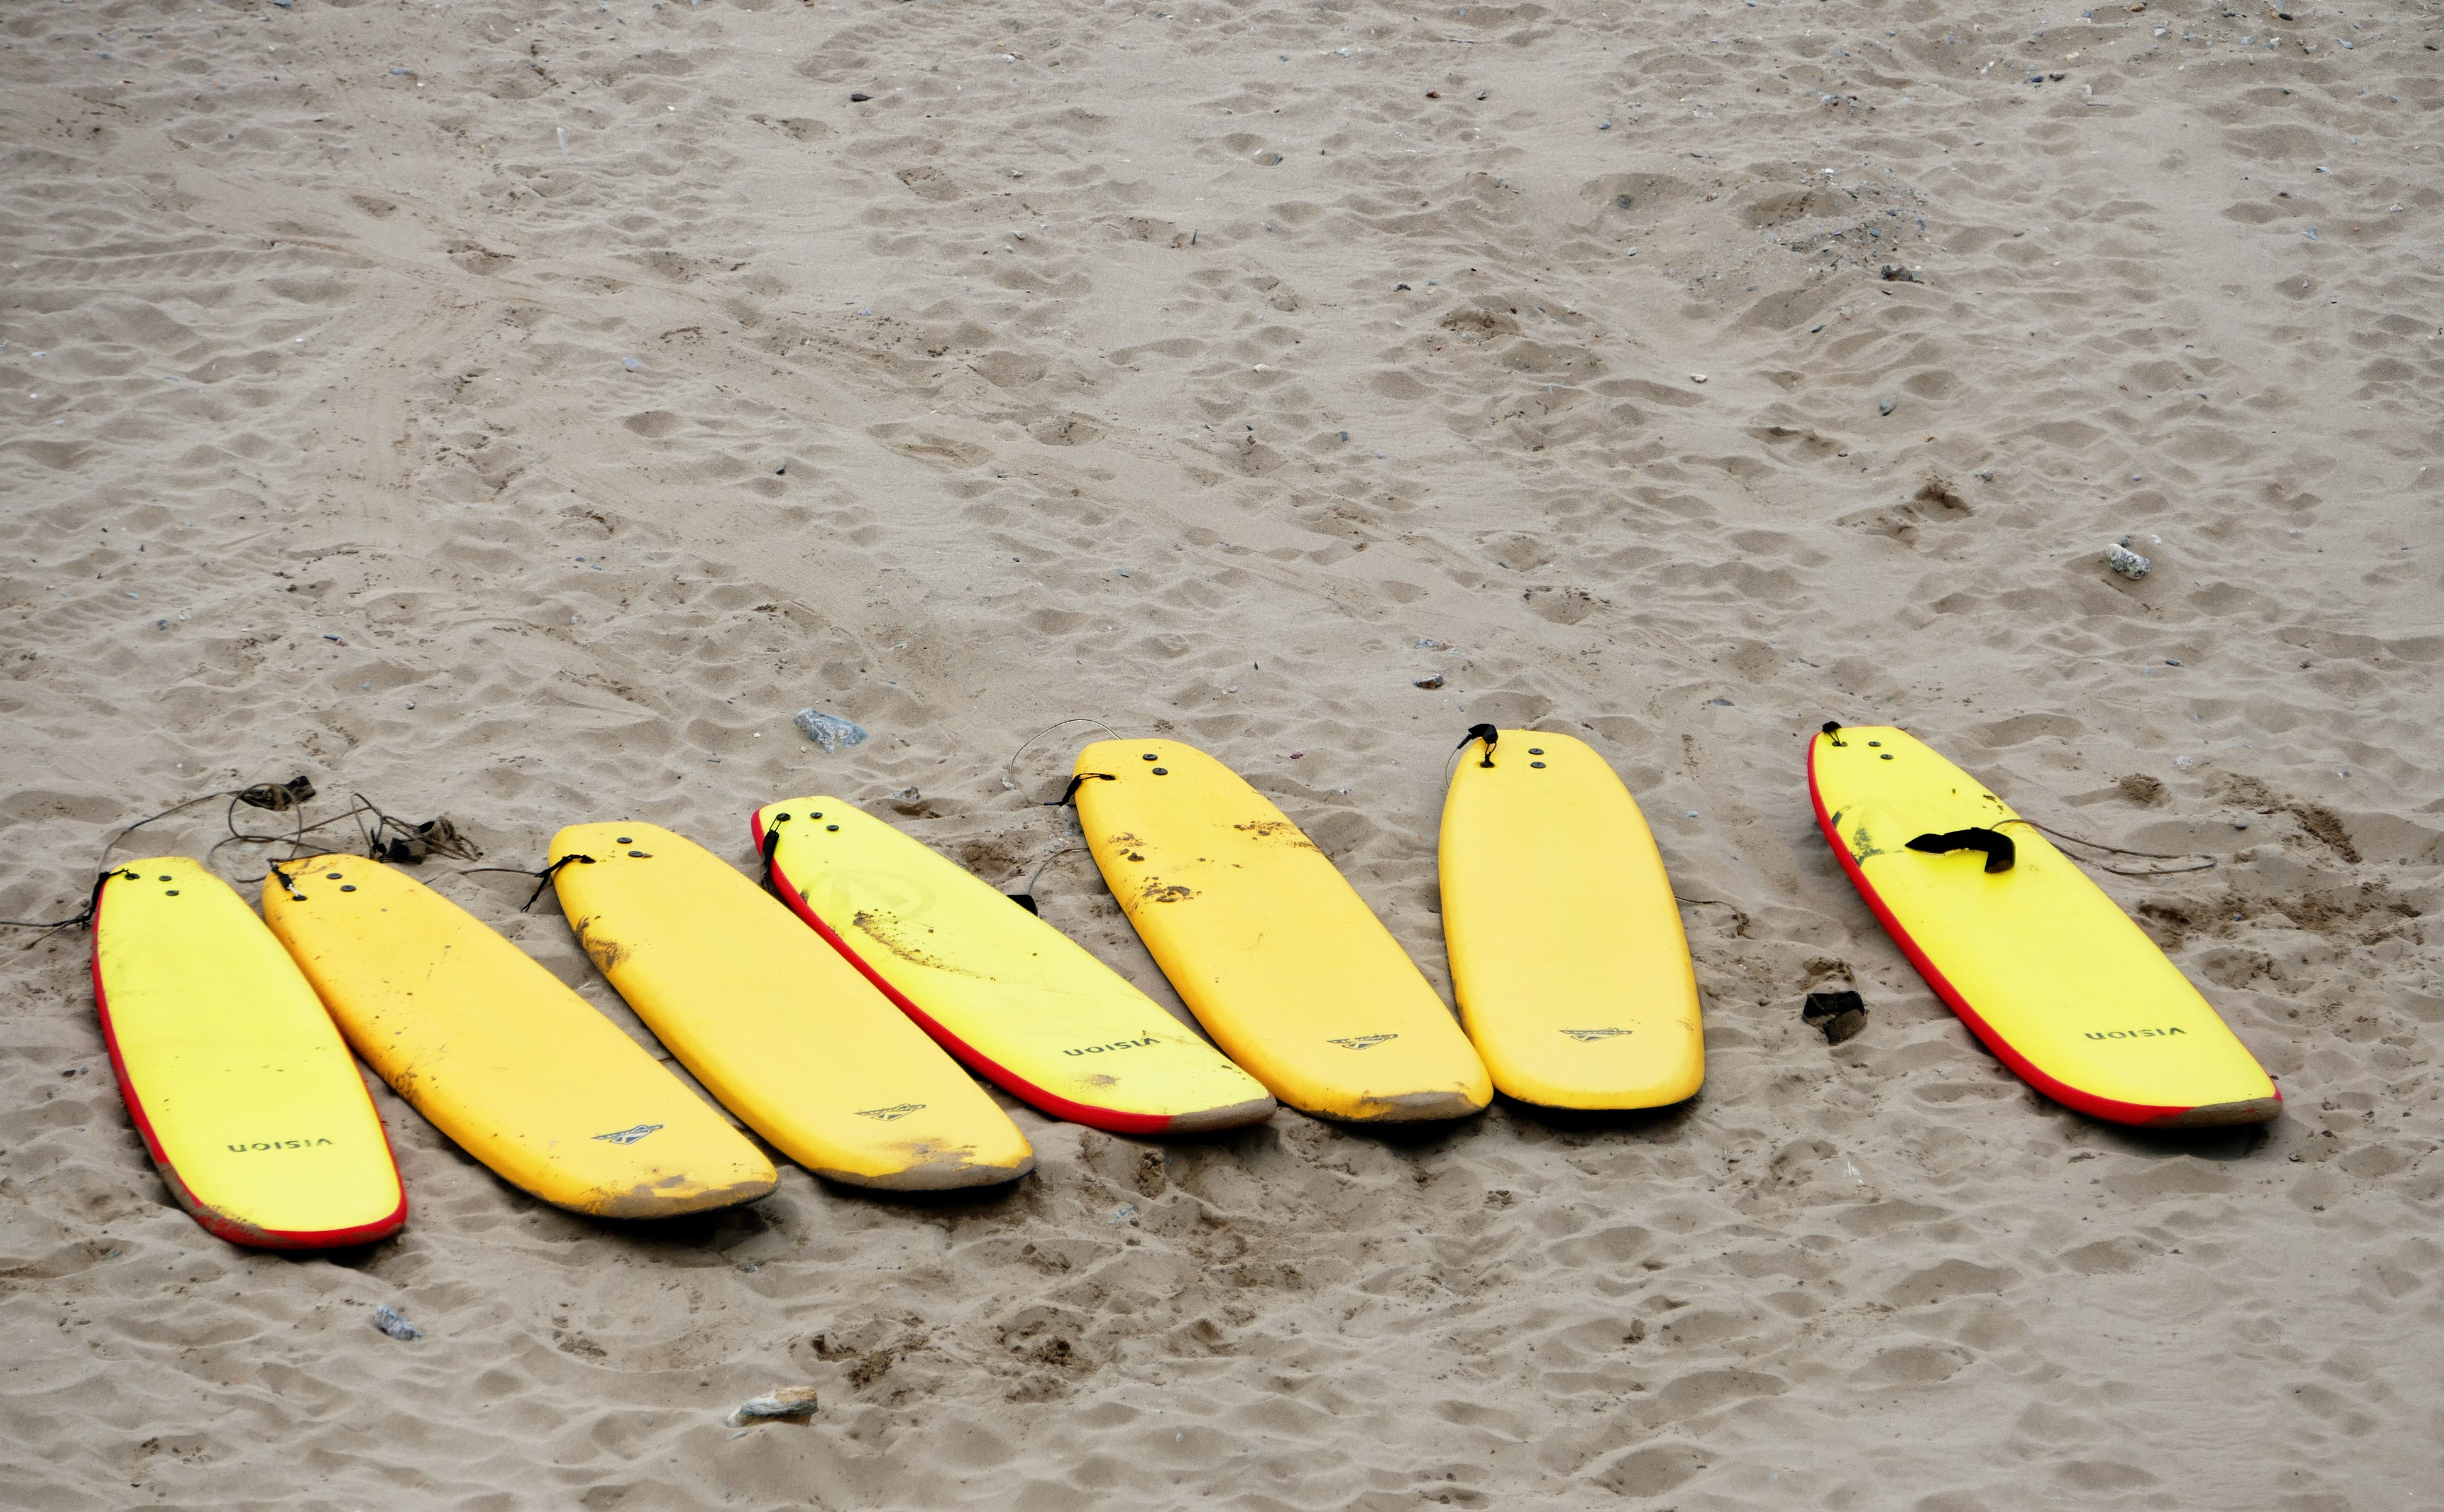
beach, sea, coast, water, outdoor, sand, ocean, shoe, wing, sun, sport, wave, adventure, summer, vacation, surfer, coastline, surf, surfing, young, paddle, tropical, surfboard, holiday, yellow, lifestyle, leisure, sports equipment, fun, happy, boards, footwear, active, surf board, surfing equipment and supplies